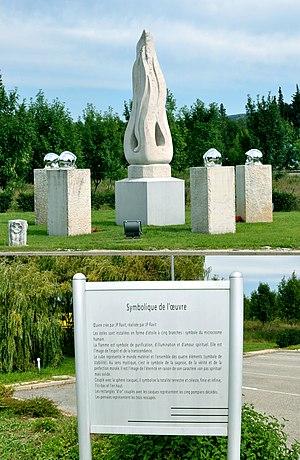
Loriol-sur-Drôme est une commune française située dans le département de la Drôme en région Auvergne-Rhône-Alpes.